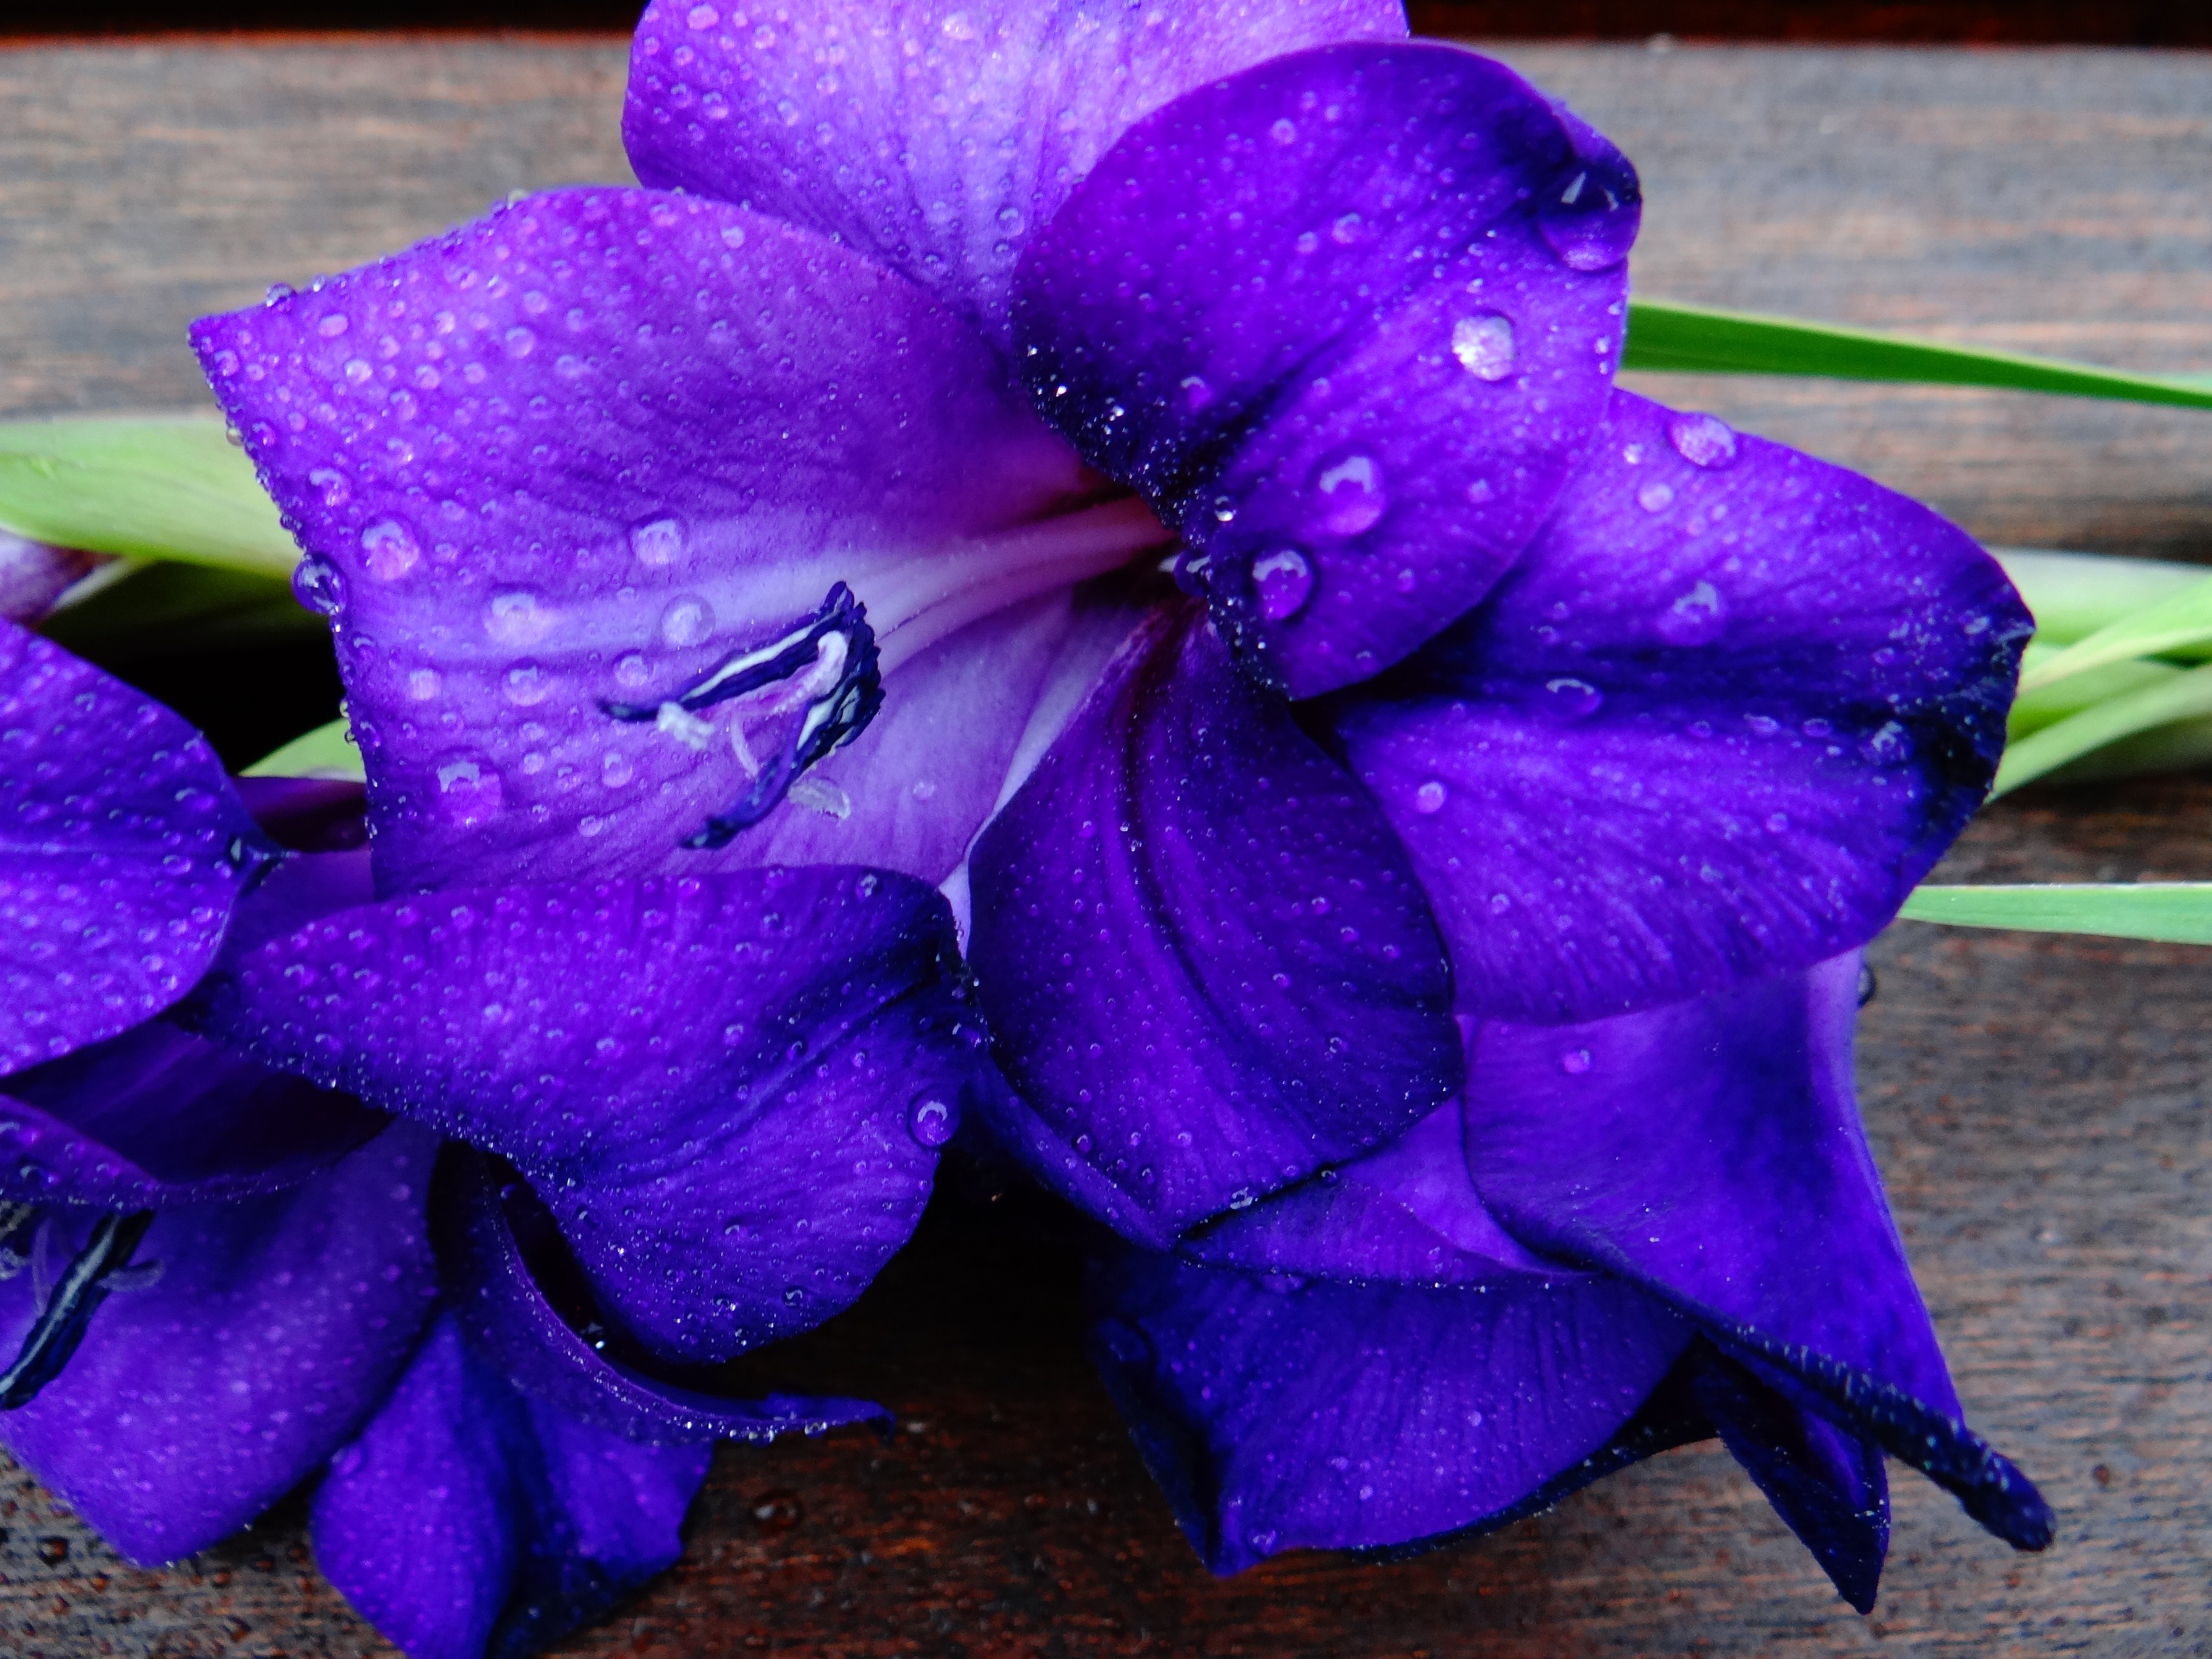
plant, flower, purple, petal, blue, flora, violet, viola, gladiolus, schwertliliengewaechs, flowering plant, herbaceous plant, bellflower family, violet family